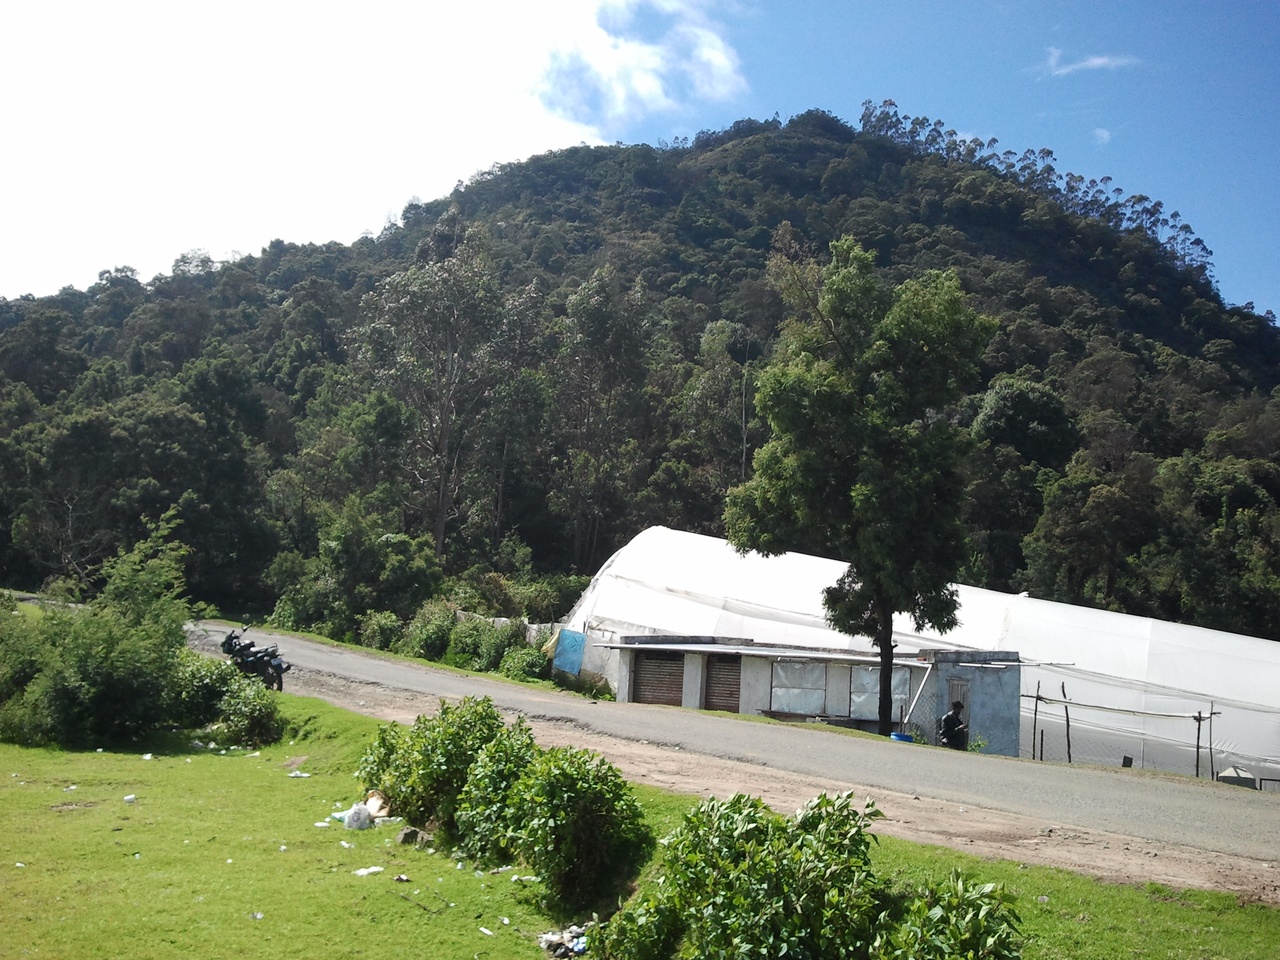
Dindigul, Tamil Nadu, India